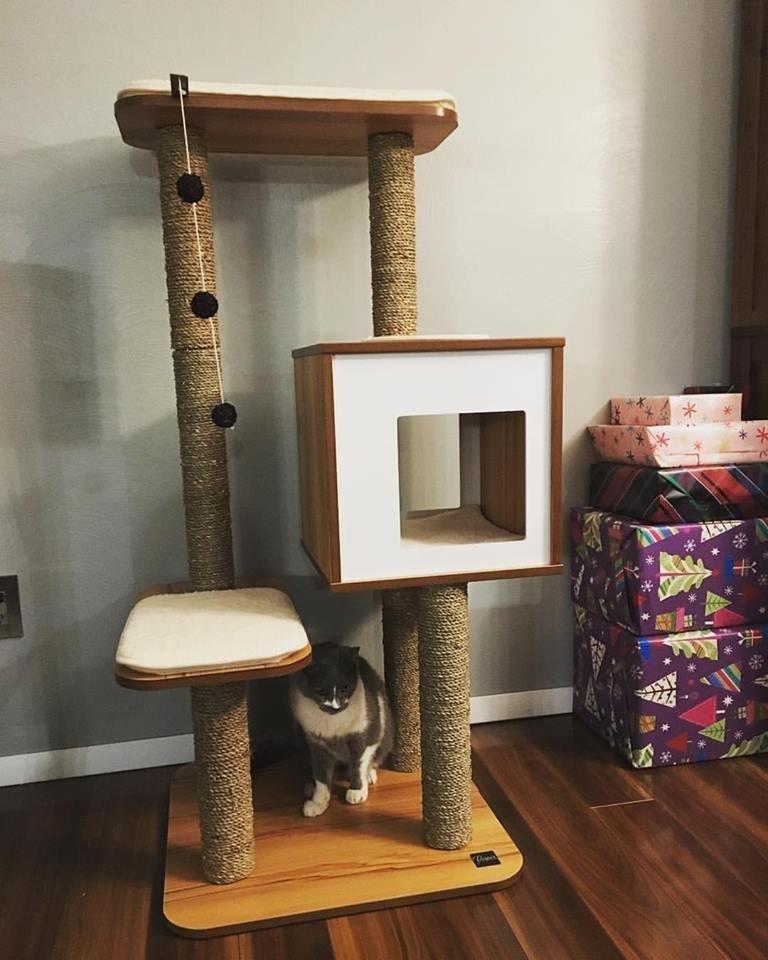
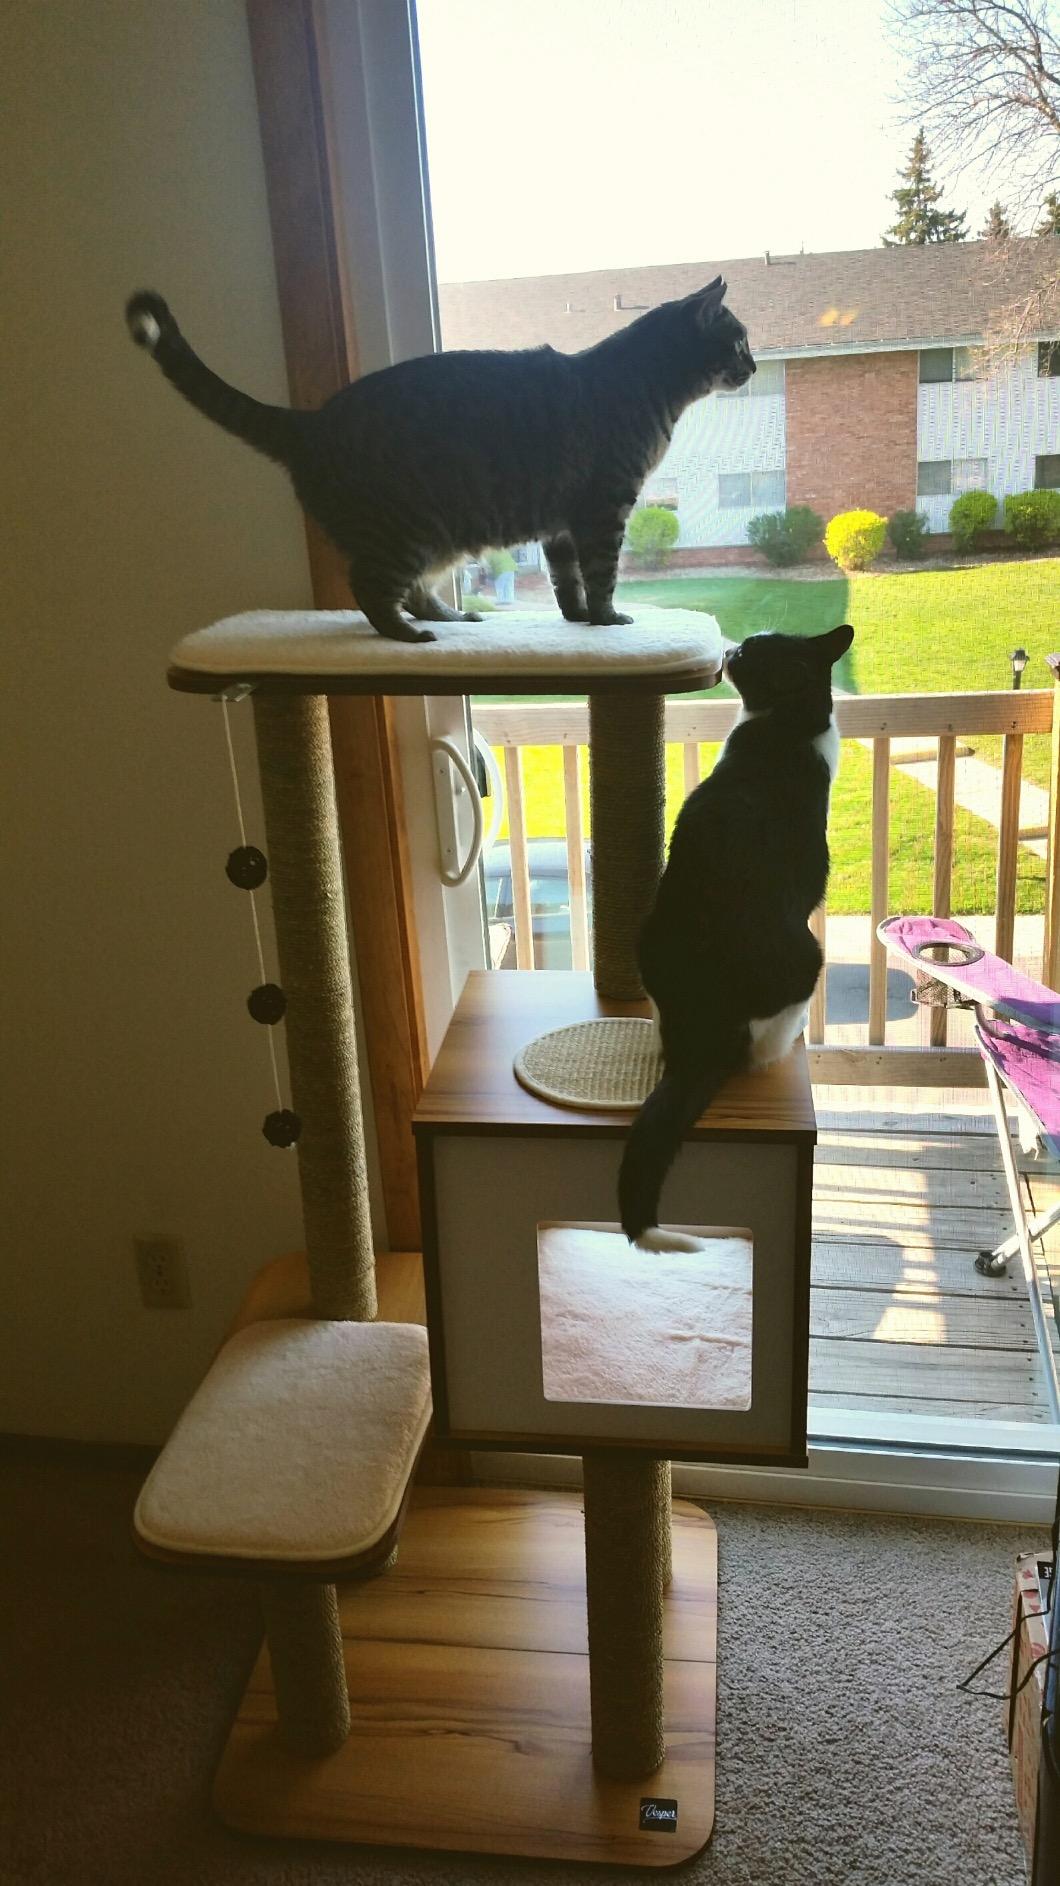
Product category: items_cat tree
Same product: yes